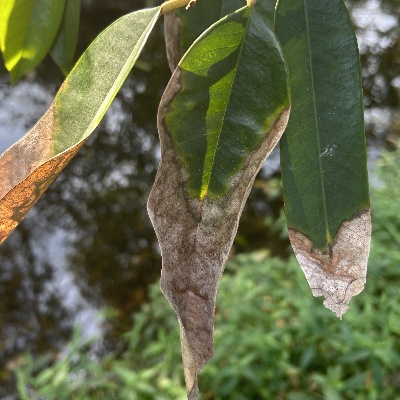
Label: Leaf_Colletotrichum